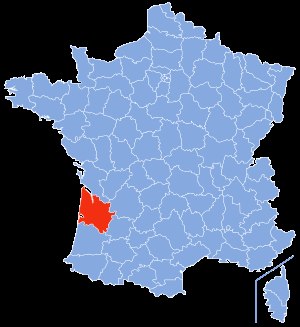
Gironde
Girondes placering
Gironde er et departement i regionen Aquitaine, sydvest Frankrig. Hovedbyen er Bordeaux, og departementet har 1.287.334 indbyggere.